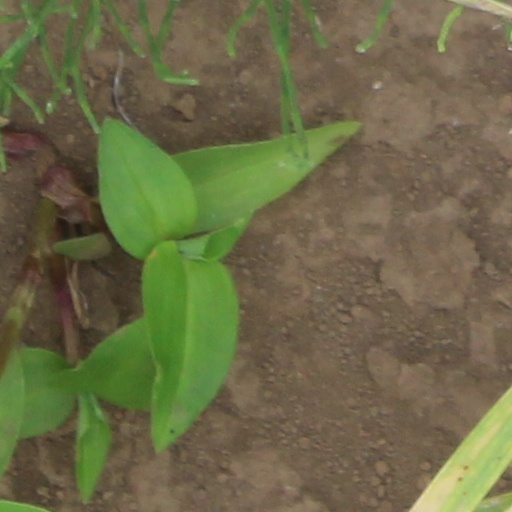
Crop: wheat